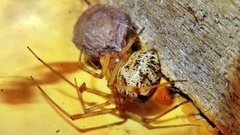
Species: Parasteatoda_tepidariorum